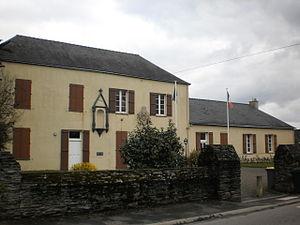
Grand-Auverné (Loire-Atlantique, France) - mairie
Grand-Auverné est une commune de l'Ouest de la France, située dans le département de la Loire-Atlantique, en région Pays de la Loire.